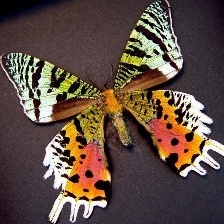
Species: MADAGASCAN SUNSET MOTH